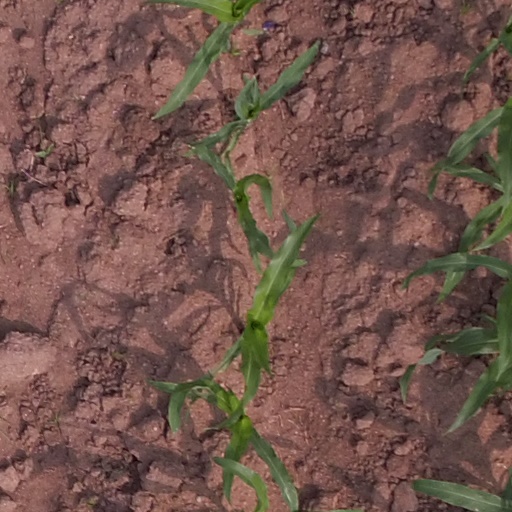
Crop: maize; corn